Beatrix Ruf

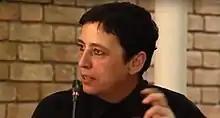
Beatrix Ruf (2015)

Beatrix Ruf (born 1960, Singen, Germany) is a German art curator and art advisor who held the position of director of the Stedelijk Museum Amsterdam between November 2014 and October 2017. Formerly she was director of the Kunsthalle Zurich. She is associate editor for JRP-Ringier, works with the LUMA Foundation, the Garage Museum of Contemporary Art in Moscow, and is the artistic director of the Ringier Collection. In 2012, she was listed in the top ten of the most influential people in the art world by "ArtReview".